Court of King's Bench (England)

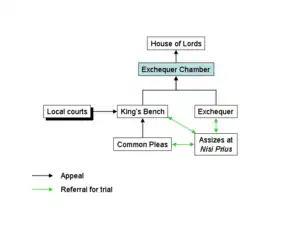
English courts prior to 1830

The purpose of Brougham's speech was to illustrate that three courts of identical jurisdiction were unnecessary, and further that it would create a situation where the best judges, lawyers and cases would eventually go to one court, overburdening that body and leaving the others near useless. In 1823, 43,465 actions were brought in the King's Bench, 13,009 in the Common Pleas and 6,778 in the Exchequer of Pleas. Not surprisingly, the King's Bench judges were "immoderately over burdened", the Common Pleas judges were "fully occupied in term, and much engaged in vacation also" and the Barons of the Exchequer were "comparatively little occupied either in term or vacation".